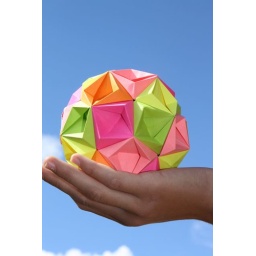
Origami ball made by my boy